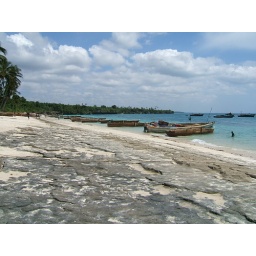
Fishermen beach their boats for a mid-day reprieve along the Zanzibar coast (photo by my father).